Porsche Boxster (986)

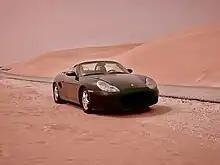
2000 Porsche Boxster 2.7 in Mauritania between Nouadhibou and Nouakchott en route from Paris to Dakar.

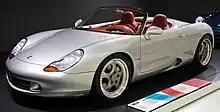
The 1993 Porsche Boxster concept, prior to the production model. Notice the different side air intake.

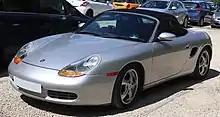
1999 Porsche Boxster 2.5 (pre-facelift)

By the early 1990s, Porsche's lineup was dated, with the most recent new design being 1978's 928, notwithstanding the 968, which was an evolution of the earlier 944